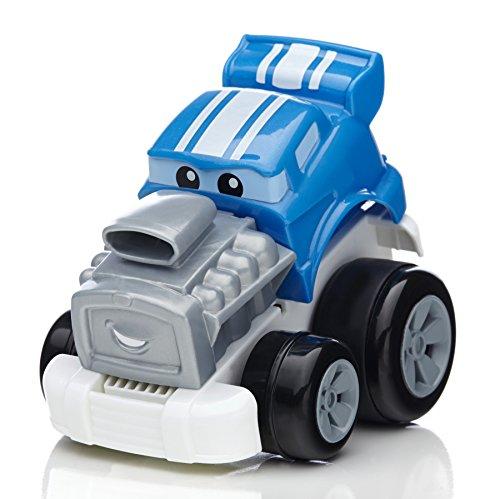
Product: Mega Bloks First Builders Speedy Sam Building Kit
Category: Toys & Games | Building Toys
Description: Mix and match car shells with other Fast Tracks vehicle assortments and collect them all.
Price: $11.99
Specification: ProductDimensions:10x4x8inches|ItemWeight:9.6ounces|ShippingWeight:9.6ounces(Viewshippingratesandpolicies)|DomesticShipping:ItemcanbeshippedwithinU.S.|InternationalShipping:ThisitemcanbeshippedtoselectcountriesoutsideoftheU.S.LearnMore|ASIN:B00P9FK1VY|Itemmodelnumber:CND65|Manufacturerrecommendedage:12months-5years